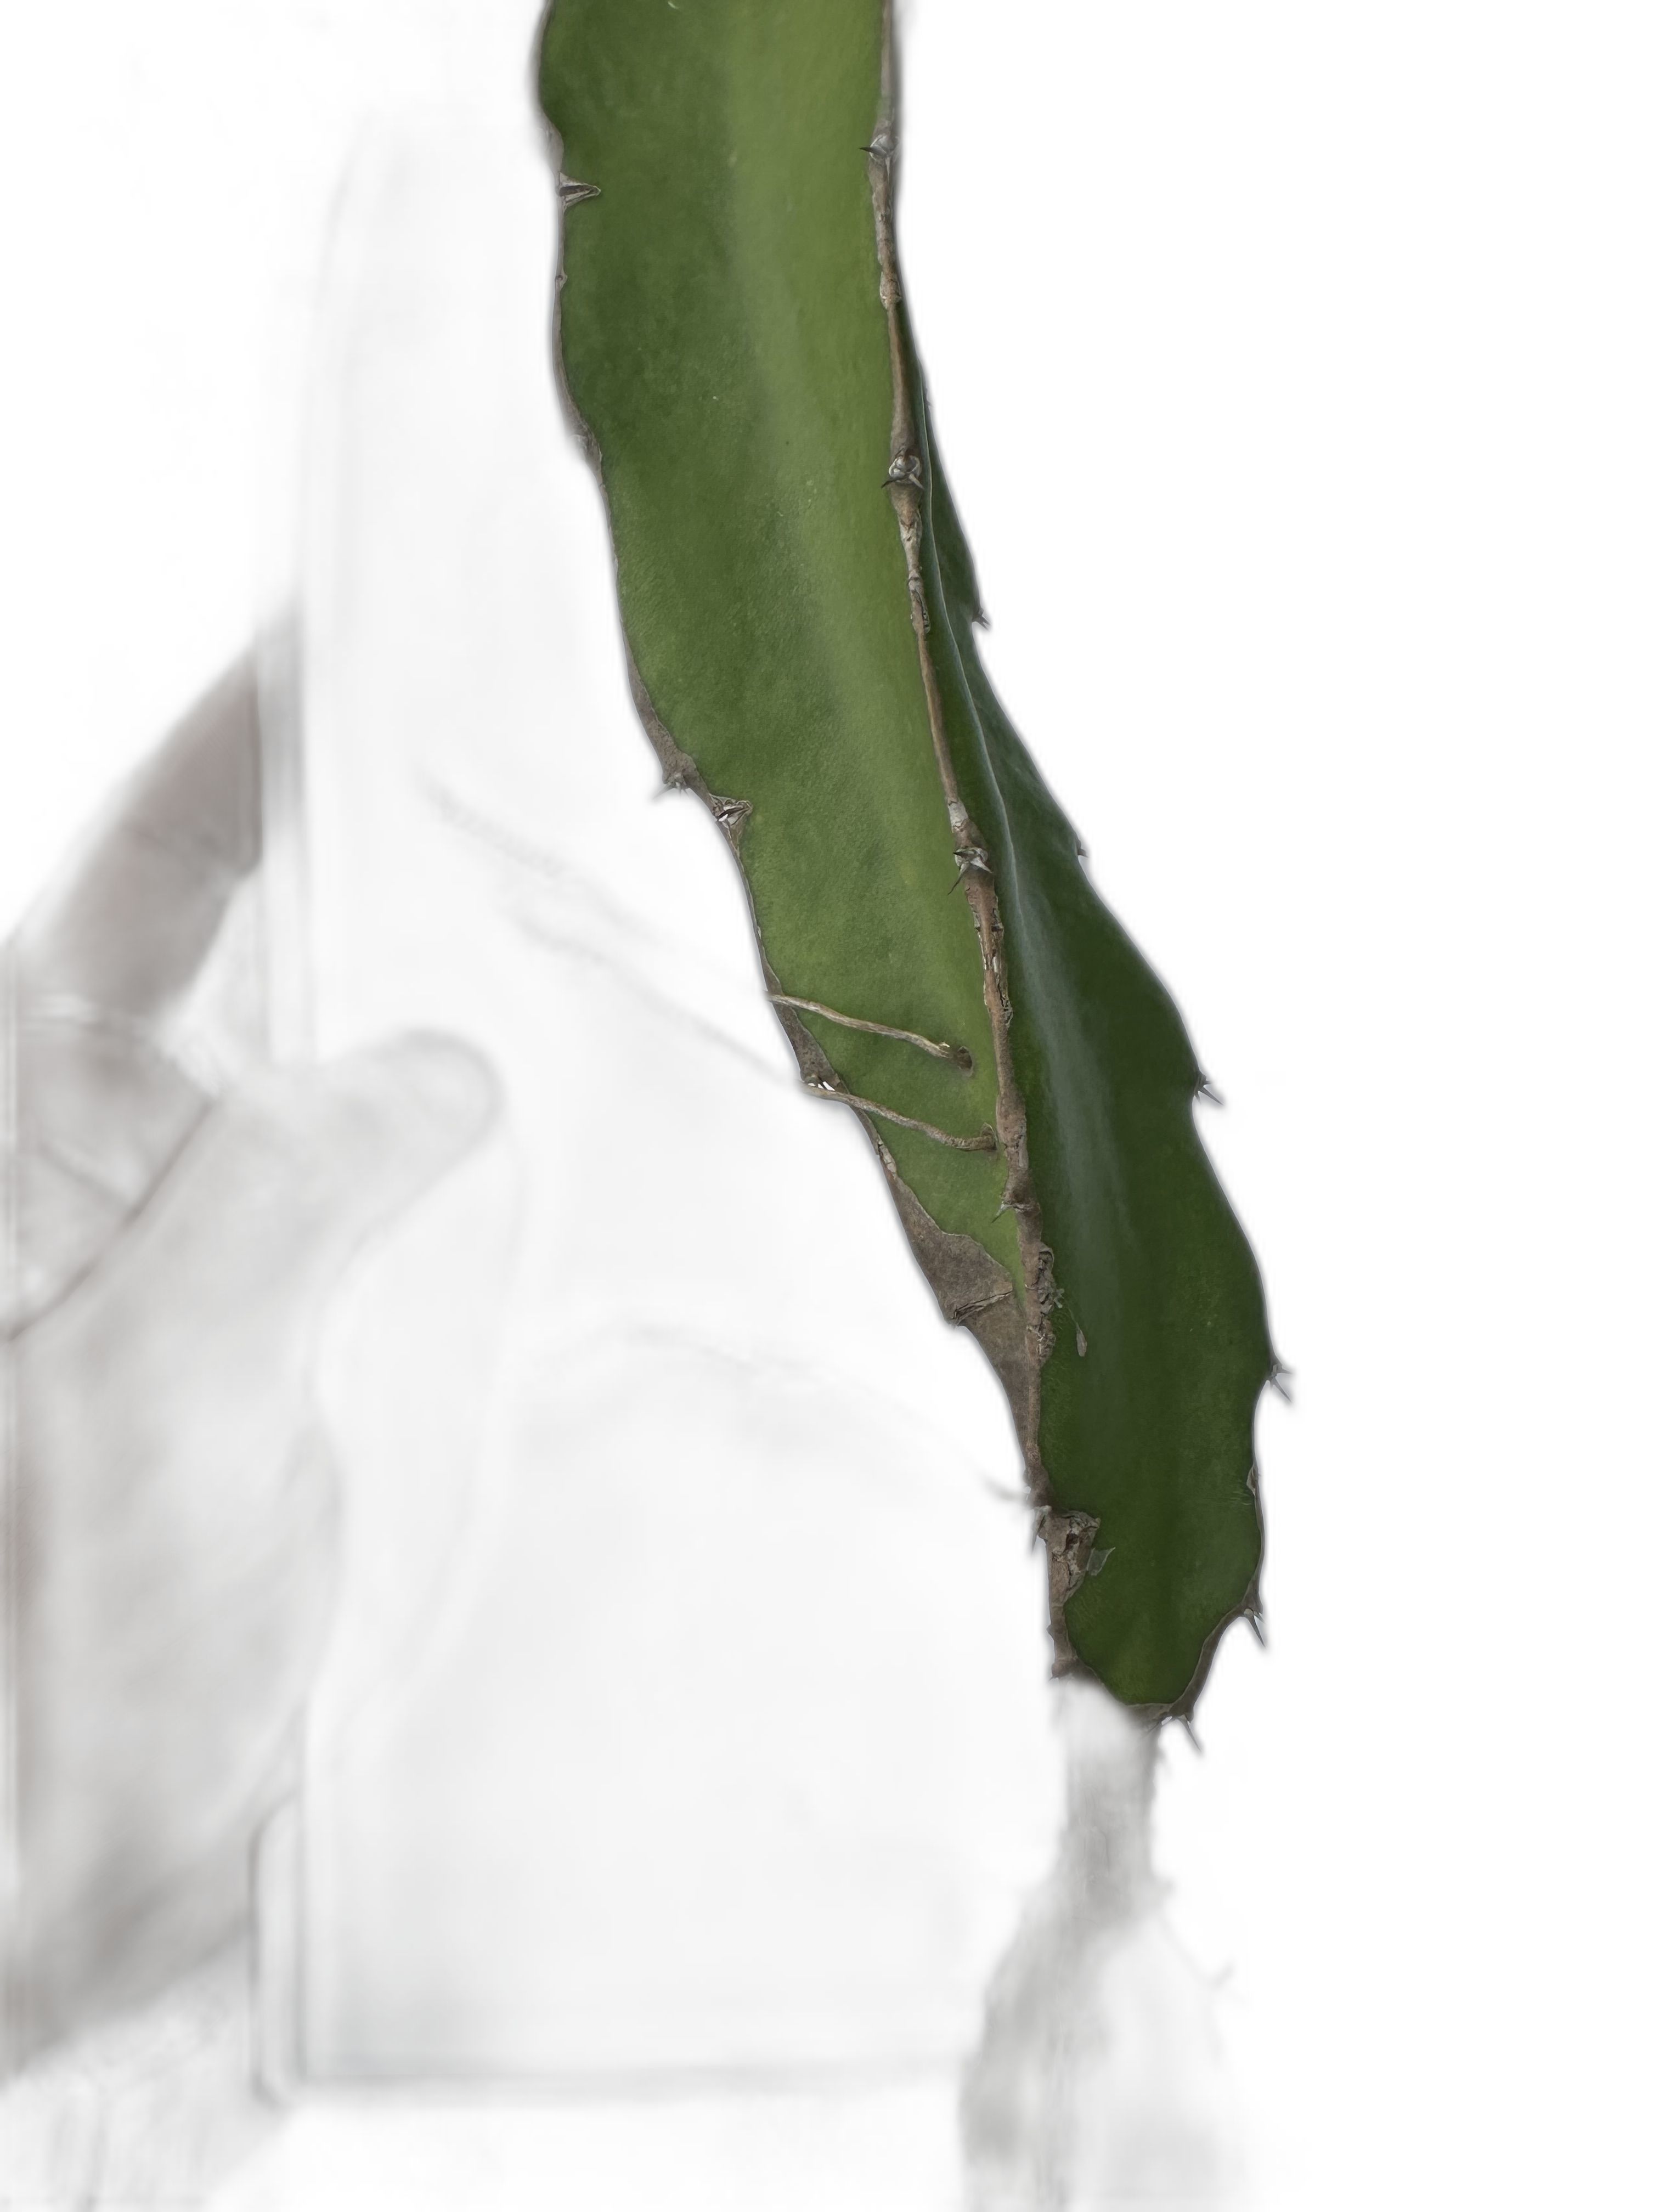
Label: Good leaf